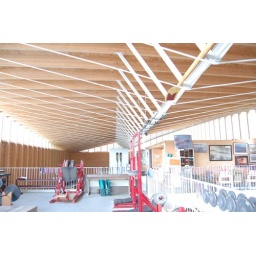
My one tourist stop, the Minnesota Rowing Club boat house by VJAA